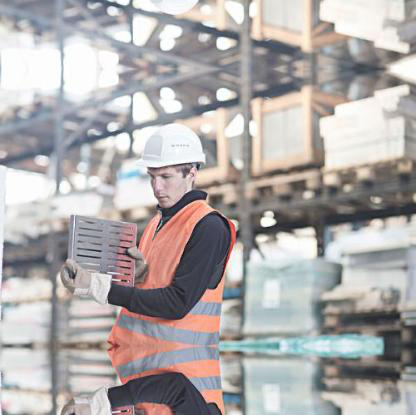
Objects in the image:
label: helmet
label: helmet